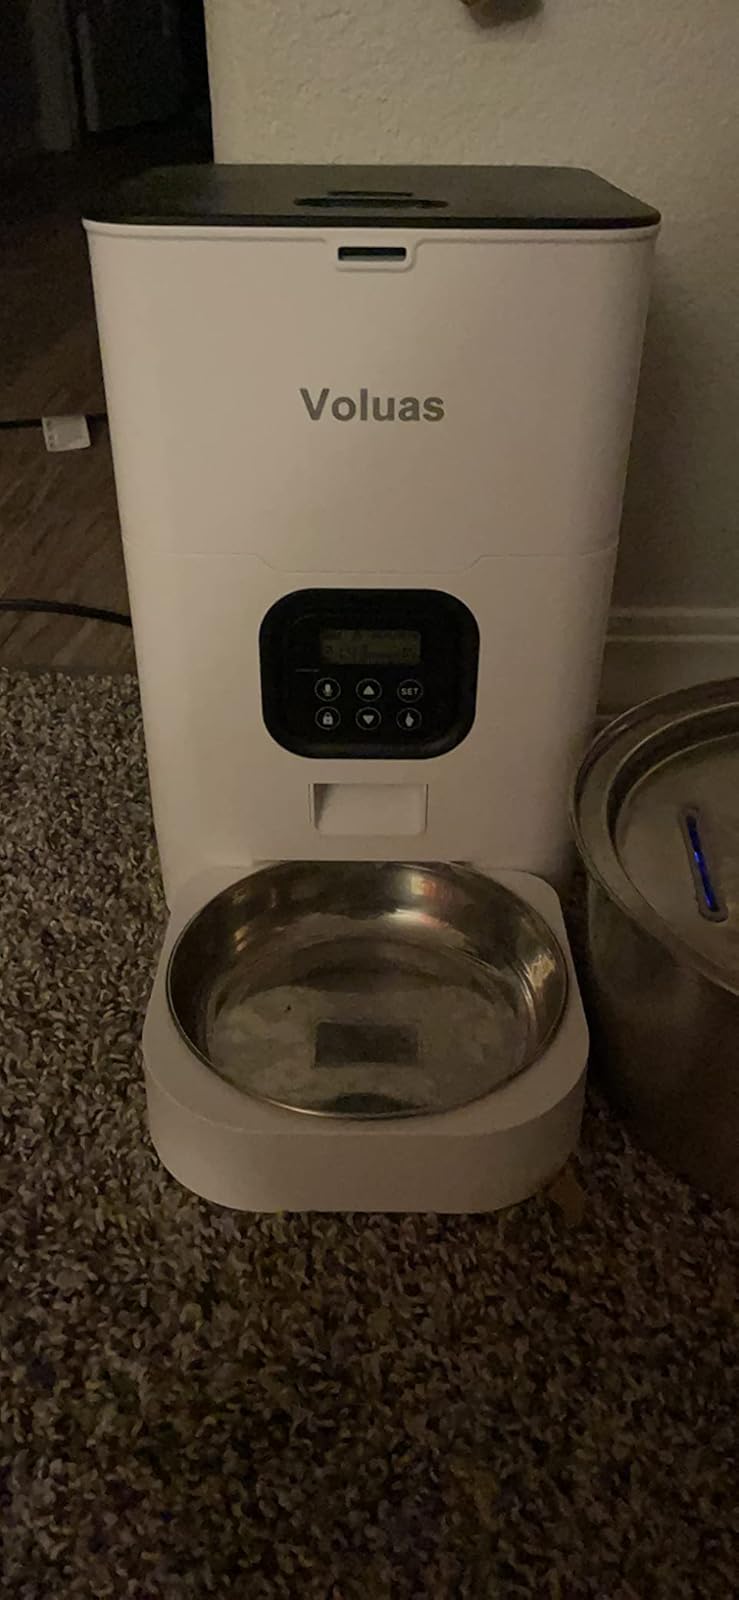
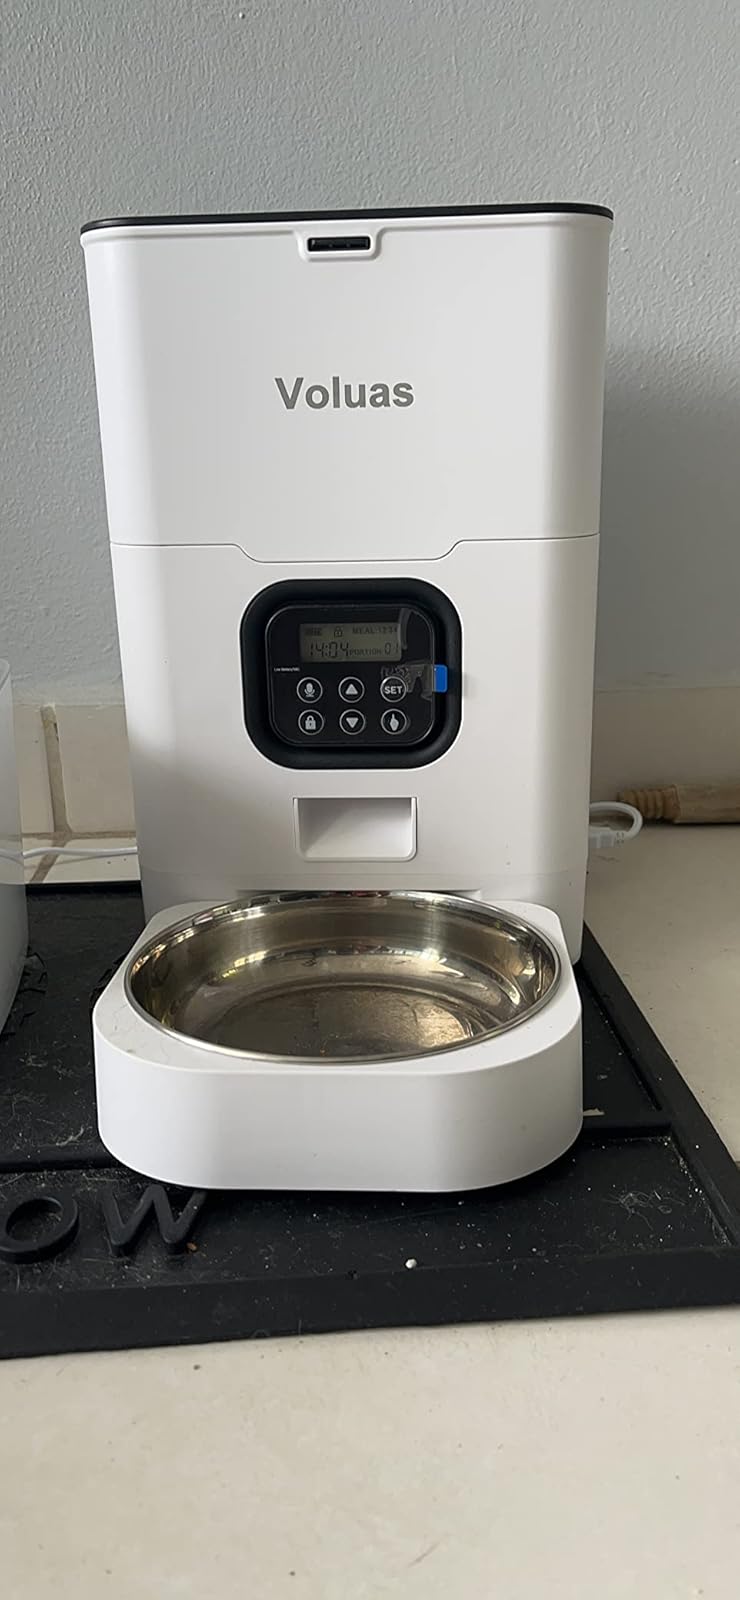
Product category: items_feeder
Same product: yes